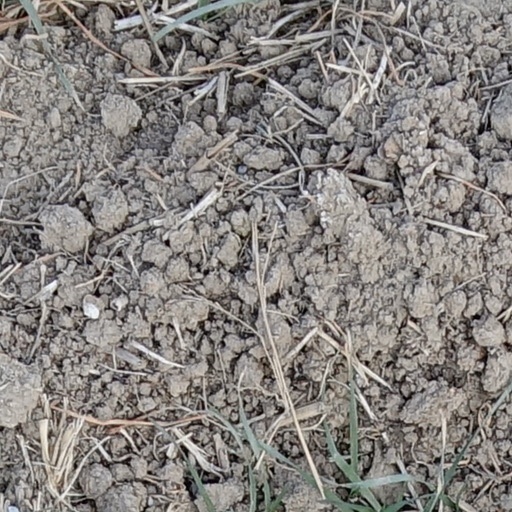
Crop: wheat